Trochus erithreus

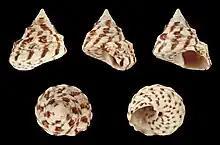
Juvenile shell

This species occurs in the Indian Ocean (Aldabra Region), the Red Sea, the Persian Gulf (off Kuwait), the Mediterranean Sea (as a Lessepsian migrant) and in the Northern Atlantic Ocean.